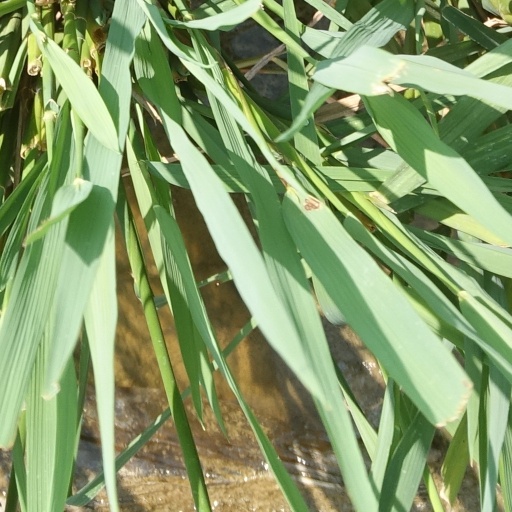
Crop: rice